Feings, Orne

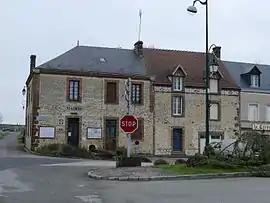
The town hall in Feings

Feings is a commune in the Orne department in north-western France.